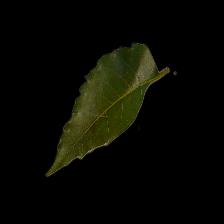
Plant: Neem